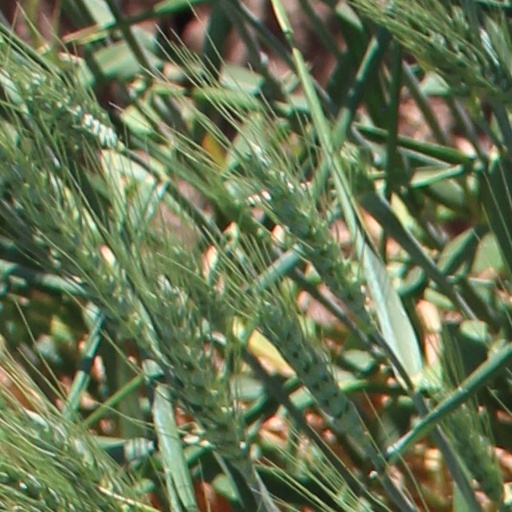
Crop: wheat